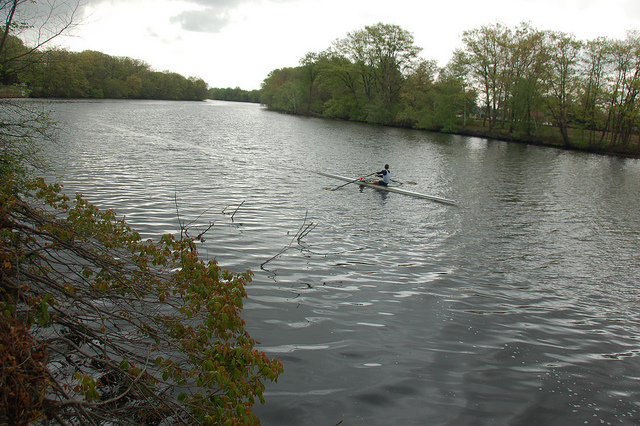
a person rowing a boat some water bushes and trees

A person rowing a boat on a quiet lake.